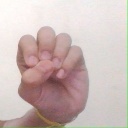
अक्षर: उ